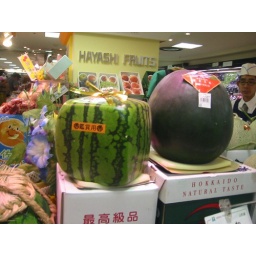
A square watermelon in Food Show, the coolest market ever, in the Shibuya Station.